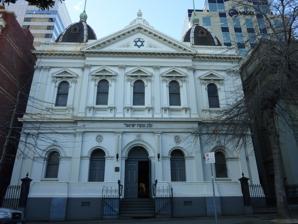
Building: East Melbourne Hebrew Congregation
Country: Australia
Year built: 1860
Heritage-listed synagogue in East Melbourne, Victoria, Australia East Melbourne Hebrew Congregation Hebrew : ק"ק מקוה ישראל The synagogue façade Religion Affiliation Orthodox Judaism Ecclesiastical or organizational status Synagogue Leadership Rabbi Dovid Gutnick Year consecrated 1877 ( 1877 ) Status Active Location Location 494-500 Albert Street, East Melbourne , Victoria Country Australia Location of the synagogue in Melbourne Geographic coordinates 37°48′33″S 144°58′27″E / 37.80926°S 144.97415°E / -37.80926; 144.97415 Architecture Architect(s) Crouch & Wilson Type Synagogue architecture Style Renaissance Revival Groundbreaking 20 March 1877 Completed 1877 ; 148 years ago ( 1877 ) Construction cost A£ 7,000 Specifications Direction of façade South Capacity 470 worshippers Length 22.2 metres (73 ft) Width 12.8 metres (42 ft) Height (max) 9.4 metres (31 ft) Dome (s) 2 Materials Brick Victorian Heritage Register Official name: East Melbourne Synagogue Type State heritage (built) Designated 4 November 1991 Reference no. 353 Type Synagogue Category Religion Website melbournecitysynagogue .com The East Melbourne Hebrew Congregation ( Hebrew : ק"ק מקוה ישראל , romanized : Mickva Yisrael ), also known as East Melbourne Shule , East Melbourne Synagogue , Melbourne City Synagogue or City of Melbourne Synagogue is an Orthodox Jewish congregation and historically significant synagogue , located in East Melbourne , Victoria , Australia . The synagogue, consecrated in 1877, is the oldest in Melbourne . History The congregation was formed in 1857 under the leadership of Reverend Moses Rintel following his leave from the Melbourne Hebrew Congregation . Initially named Mikveh Israel Melbourne Synagogue, it was provided with a government land grant in 1859 on the corner of Little Lonsdale Street and Stephen Street (today Exhibition Street) in Melbourne's City Centre . A small synagogue was erected on the site in 1860. The congregation consisted primarily of Rintel's followers, including German and Eastern-European Jews who lived in Melbourne's inner-city suburbs within walking distance of the synagogue. Seeking new premises, the congregation received government permission to sell its property in 1870. It moved to a new site on Albert Street, East Melbourne, where a new synagogue building was consecrated in 1877. Rintel served the congregation until his death in 1880. Notable members of the congregation included Sir Isaac Isaacs and Sir John Monash . Monash celebrated his Bar Mitzvah at the synagogue and also sang in its choir. In March 1977 the synagogue's centenary was celebrated with a special service led by Rabbi M. Honig. Architecture Continuously in use since 1877, the East Melbourne Synagogue is the oldest in Melbourne and the largest 19th-century synagogue in Victoria. It is listed on the Victorian Heritage Register and is classified by the National Trust of Australia due to its historical, social, and architectural significance. The two-storeyed synagogue was designed by noted Melbourne architects Crouch & Wilson . The internal space is surrounded on three sides by a gallery carried by cast iron columns, each surmounted by an unusual arrangement of an impost block flanked by consoles. The main ceiling is paneled, with a row of large and unusual ventilators marking the location of former suspended gas lights. The original interior, particularly the bimah and Torah ark , remain in an intact state. The building's facade, constructed in the style of Renaissance Revival , was completed in 1883. It comprises five bays . Tuscan pilasters divide the bays of the lower floor, and Corinthian pilasters divide the upper floor bays. Two dome-like mansard roofs flank the central pediment . Today Led by Rabbi Dovid Gutnick since November 2007, the congregation has a current membership of around 200 families. It is currently the only synagogue in Melbourne's inner-city area. In January 2012, the congregation celebrated its 155th anniversary with a double Torah dedication ceremony and fundraising gala dinner attended by Rabbi Lord Jonathan Sacks (later Baron Sacks), Chief Rabbi of the United Kingdom and the Commonwealth . See also Victoria portal Judaism portal History of the Jews in Australia List of synagogues in Australia Oldest synagogues in the world References